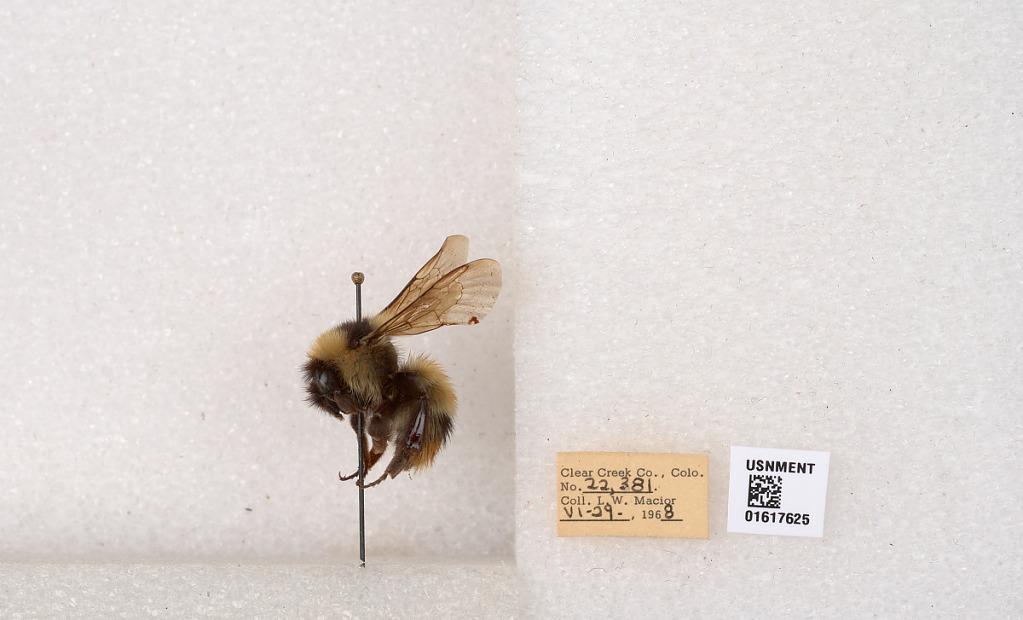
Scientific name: Bombus kirbyellus
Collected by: L. Macior
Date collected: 1968-6-29
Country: United States
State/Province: Colorado
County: Clear Creek
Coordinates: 39.6891, -105.644